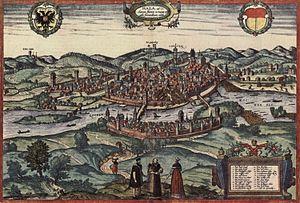
Schwäbisch Hall est une ville du land de Bade-Wurtemberg en Allemagne. Avec ses 38 183 habitants, elle est la préfecture et la plus grande ville de l'arrondissement de Schwäbisch Hall, qui fait partie de la région Heilbronn-Franconie. L'arrondissement actuel est issu du regroupement des anciens arrondissements Crailsheim, Gaildorf, Gerabronn et Schwäbisch Hall entré en vigueur depuis le 1ᵉʳ janvier 1973. Il est situé au sud de la plaine de Hohenlohe et à l'est ou nord-est des monts de Souabe et Franconie, petit massif du keuper dont une partie appartient à l'arrondissement de Schwäbisch Hall jusque la commune de Mainhardt. L'arrondissement de Schwäbisch Hall fait partie des régions à faible densité de population en Allemagne.